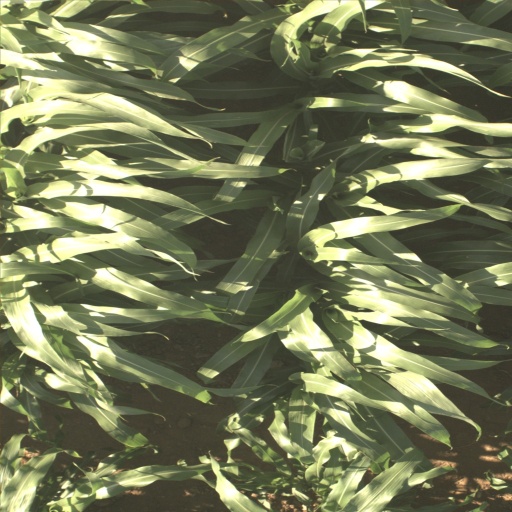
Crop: sorghum